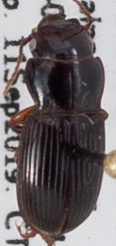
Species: Cratacanthus dubius
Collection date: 2019-09-11
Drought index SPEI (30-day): -0.722
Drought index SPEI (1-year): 0.748
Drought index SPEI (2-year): -0.1704